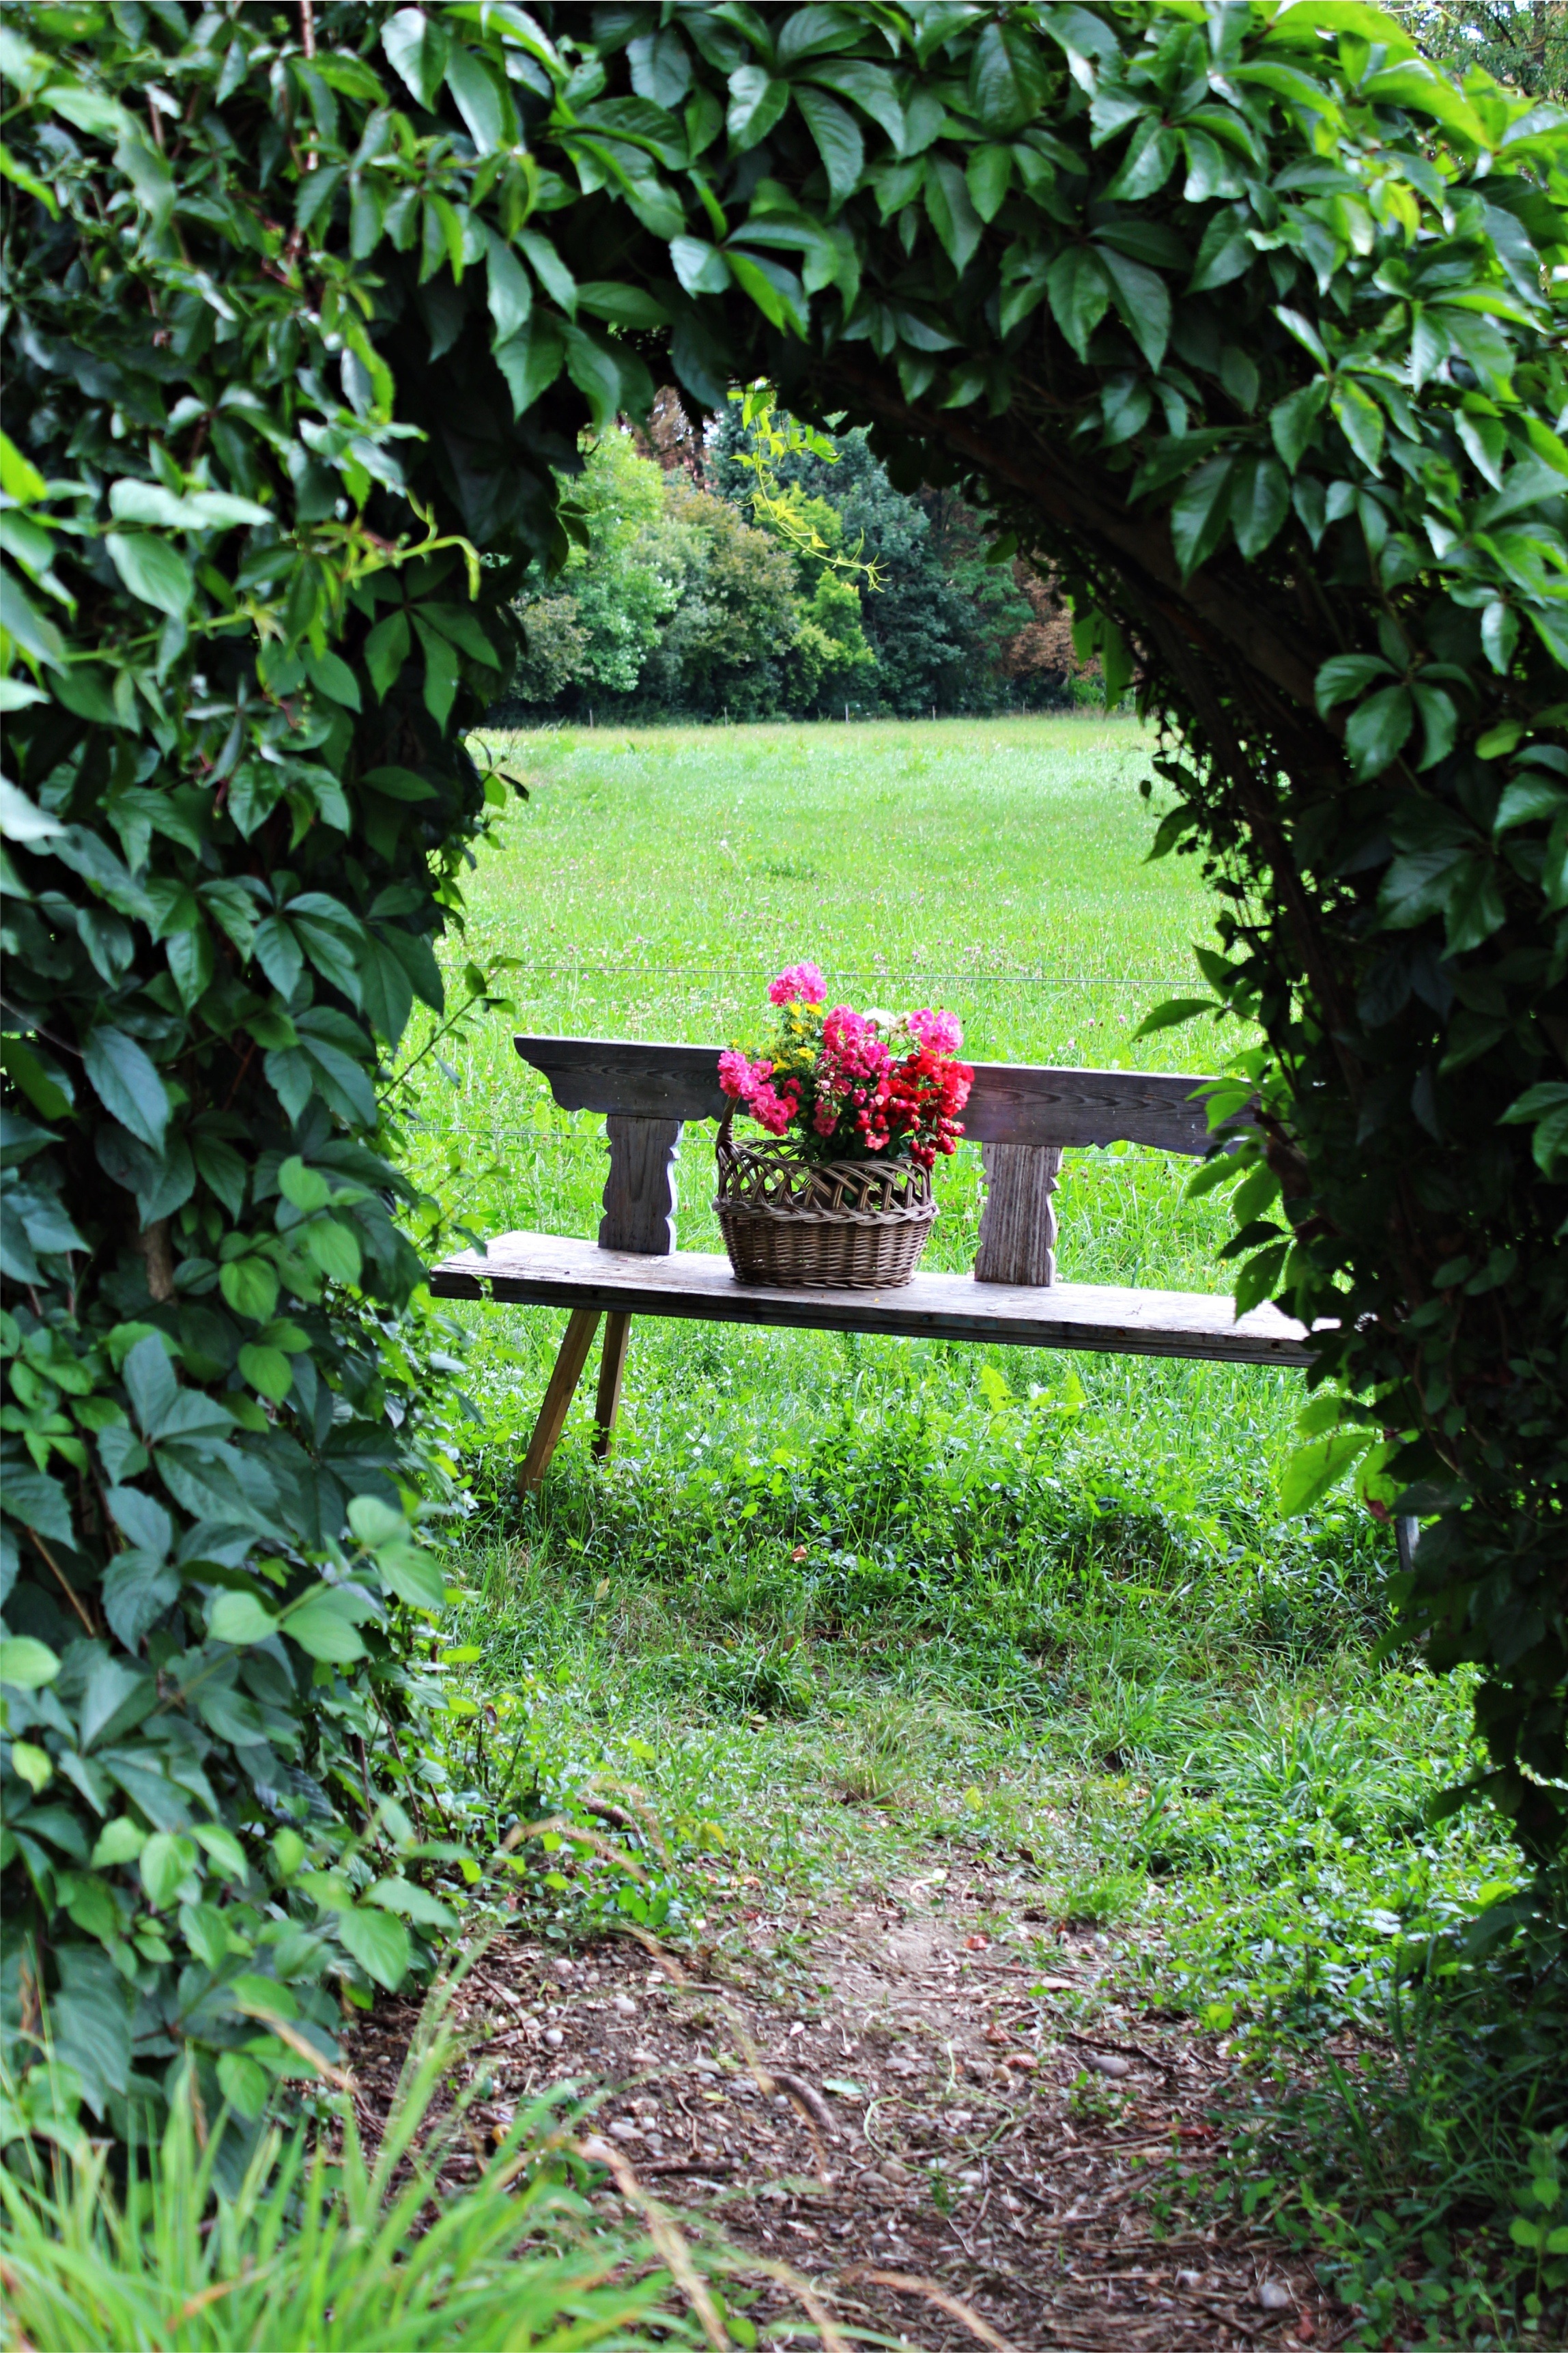
tree, forest, grass, plant, bench, lawn, leaf, flower, green, jungle, park, backyard, botany, rest, garden, flora, flowers, bank, shrub, passage, botanical garden, woodland, yard, country life, tranquility base